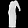
Label: Dress